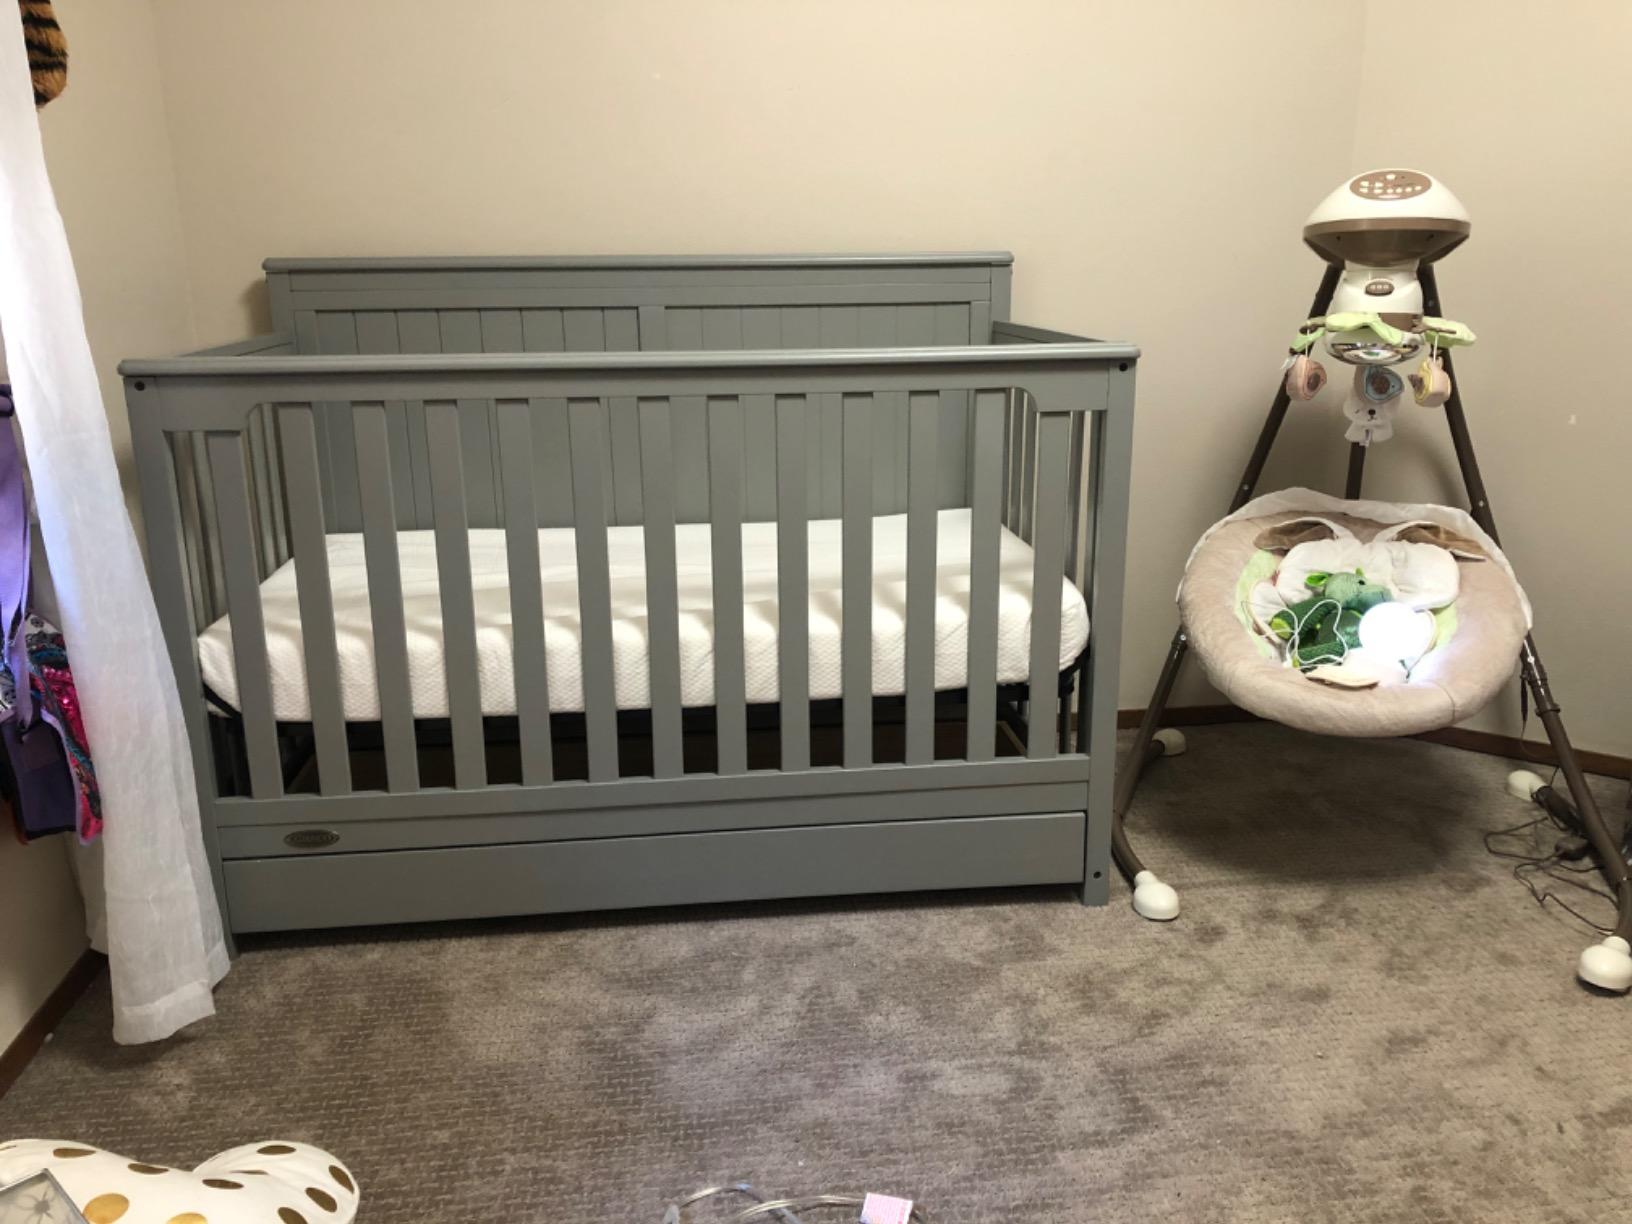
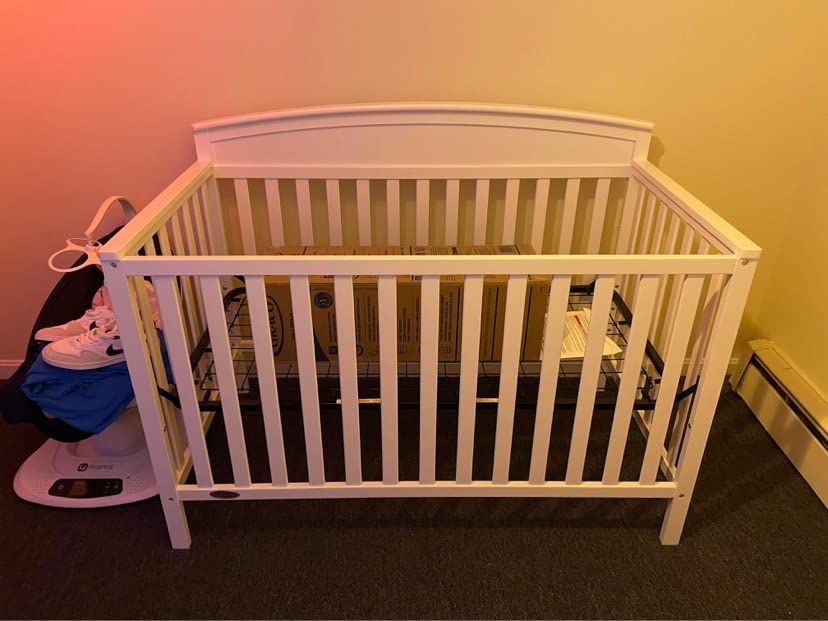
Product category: products_crib
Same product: no